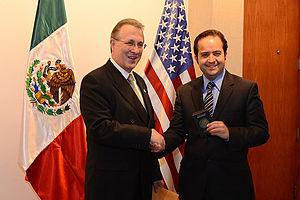
Alejandro Poiré Romero fut Secrétaire de l'Intérieur du Mexique du 17 novembre 2011 au 1ᵉʳ décembre 2012.